Siege of Bordeaux (1453)

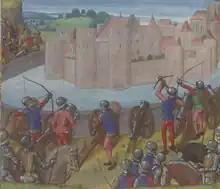
The royal artillery at work at the siege of Bordeaux. Illumination from the "Recueil des Croniques et Anchiennes Istories de la Grant Bretaigne, à présent nommé Engleterre" by Jean de Wavrin, BNF

The siege of Bordeaux by King Charles VII, between August and October 1453, is part of the third phase of the Hundred Years' War. It marks the attachment of the city to the crown of France and the end of both the English presence in Guyenne as well as in France and of the Hundred Years' War.